Bui Dam

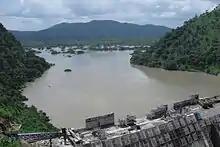
The reservoir behind the Bui Dam started to fill up in 2011

An Environmental and Social Impact Assessment (ESIA) for the dam was completed in January 2007 by the US consulting firm Environmental Resources Management (ERM). During its preparation hearings were held in Accra and in five localities near the project area, such as Bamboi. However, no hearings were conducted in the project area itself. Once completed, an independent panel appointed by the Environmental Protection Agency (EPA) of Ghana reviewed the ESIA. The latter was revised in the important aspects, including the following: "compensation" had to be provided for the inundated area of Bui National Park, a "rescue plan" for the hippos was required and it had to be specified how resettlement would be carried out. When the EPA issued the environmental permit for the dam, it required the Bui Power Authority to present within 18 months an Environmental Management Plan based on the revised ESIA. Construction and resettlement began in 2008, but no environmental management plan had been submitted as of July 2010.